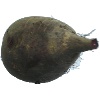
Label: Beetroot 1